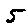
Label: 5